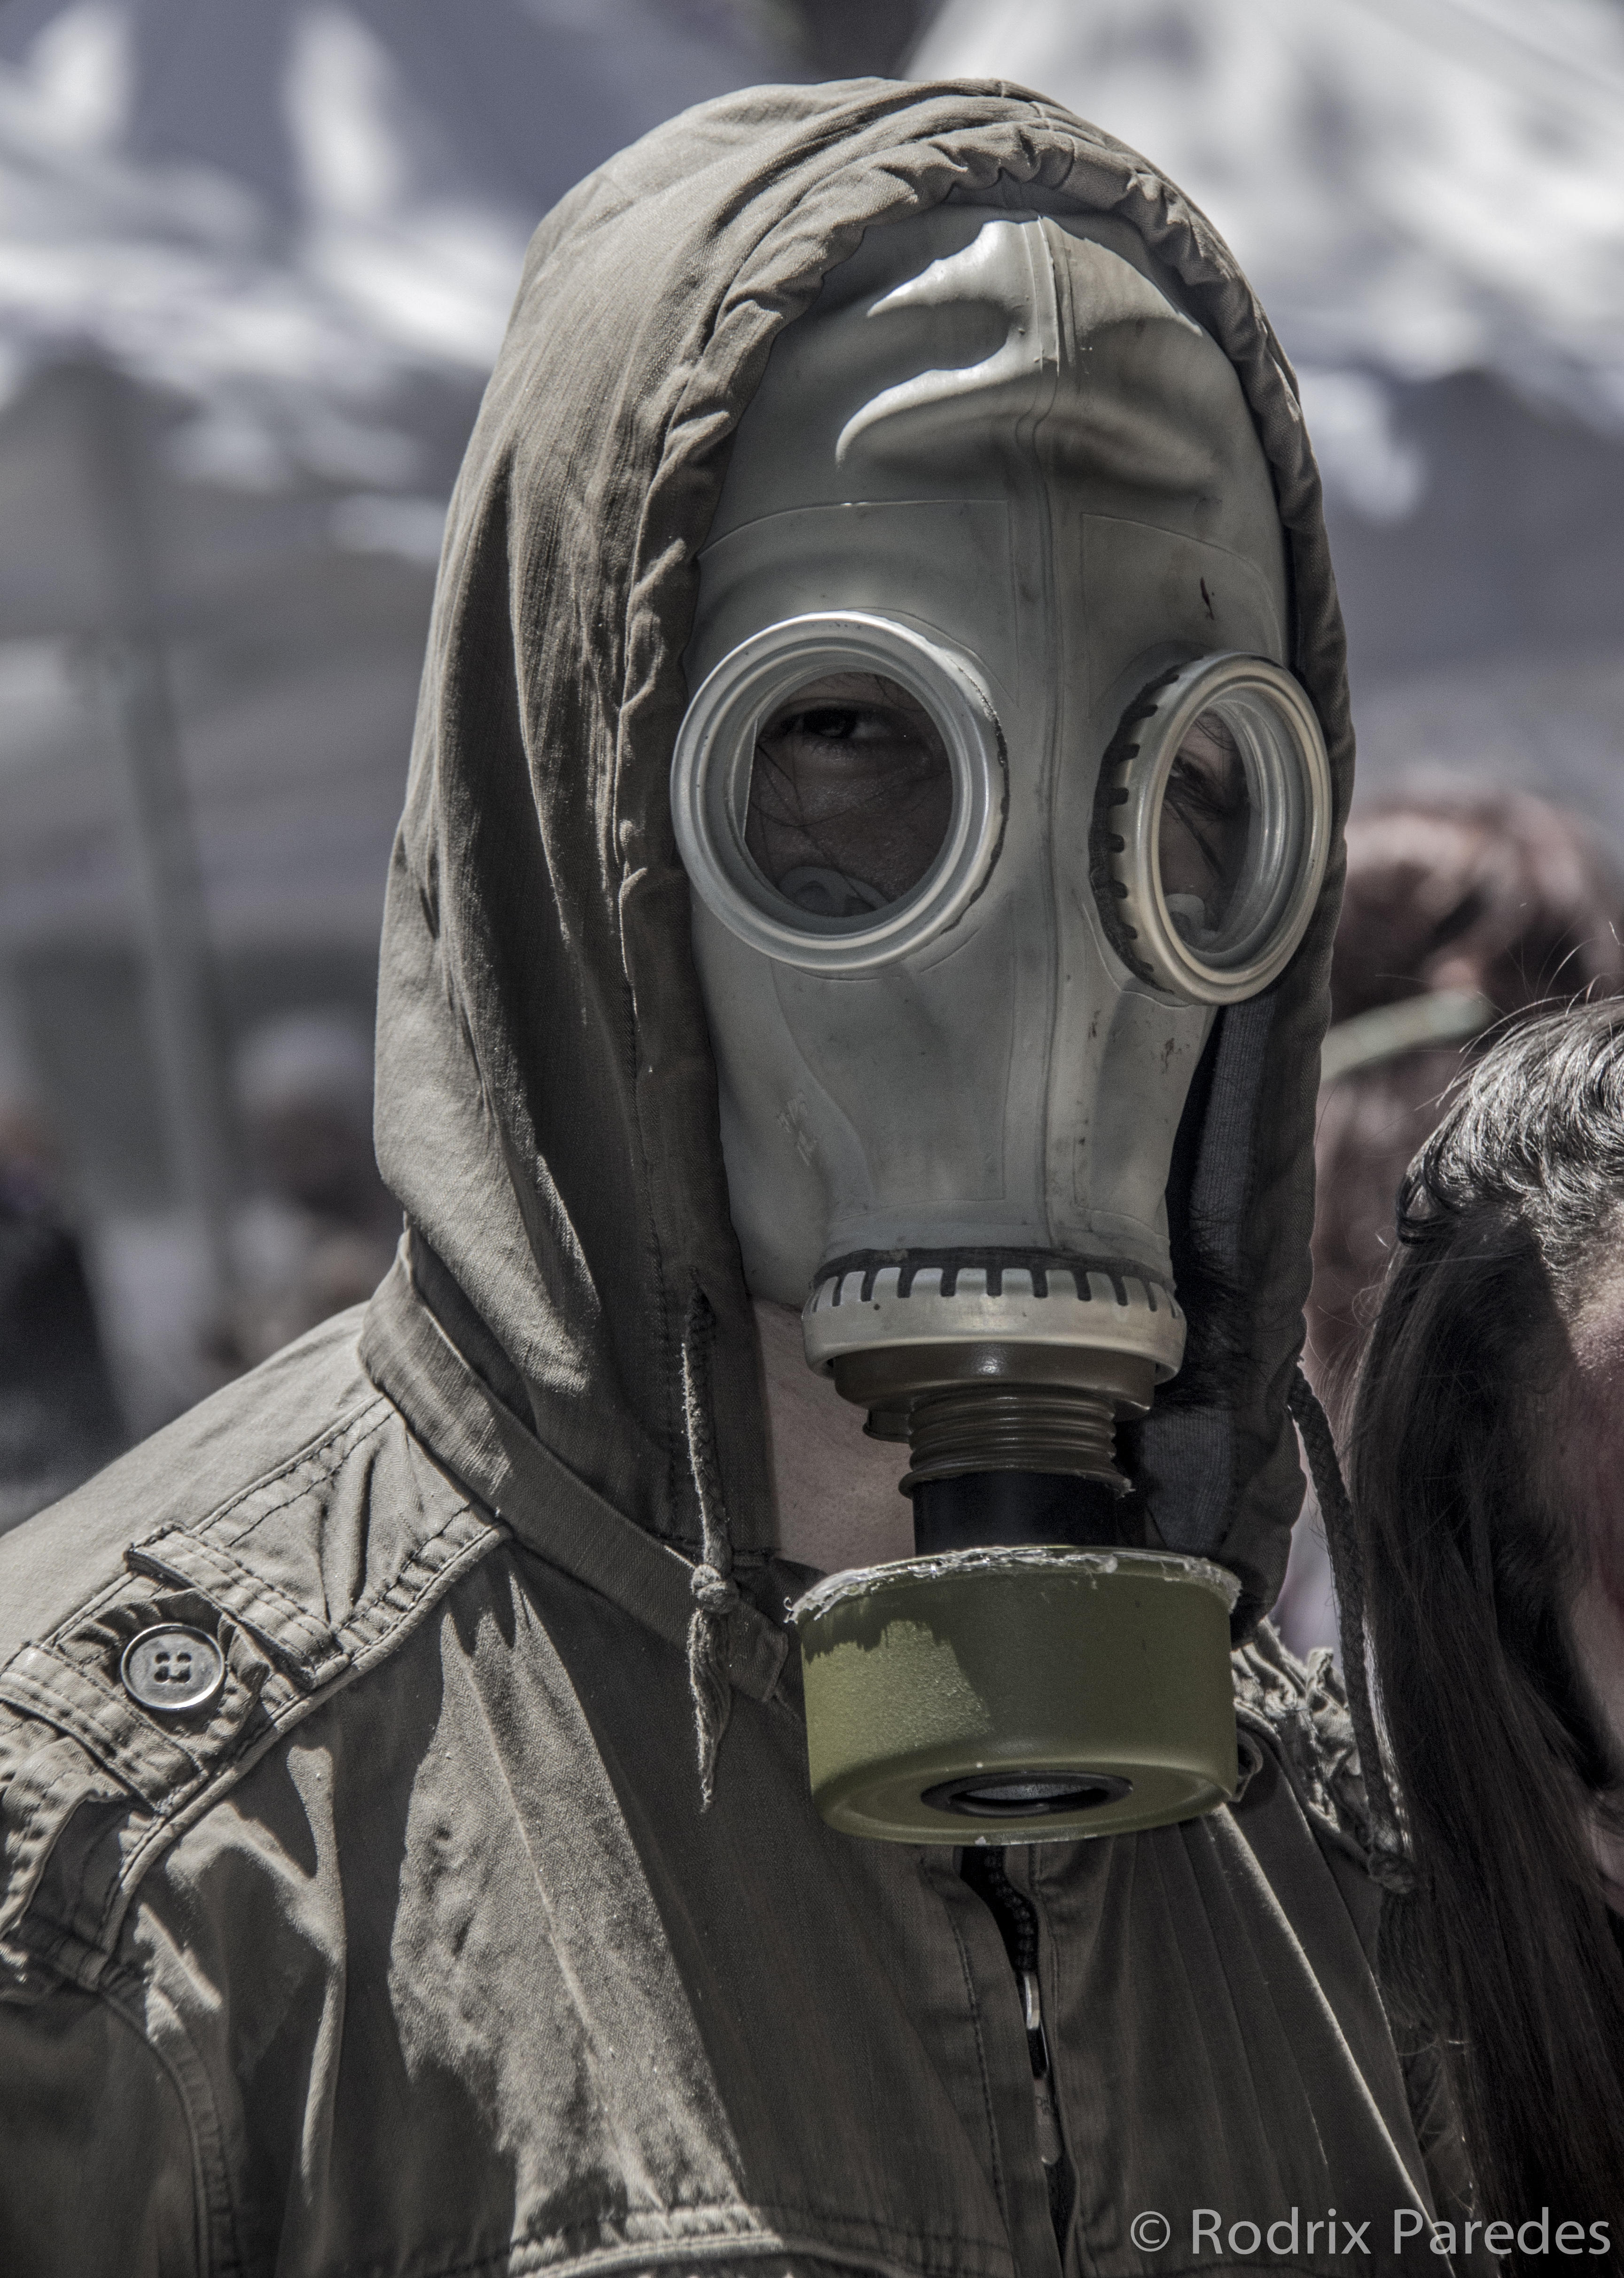
photo, clothing, headgear, mask, zombie, gas mask, foto, argentina, costume, rodrigoparedes, buenosaires, ar, 160378, www160378com, info160378com, zombiewalkbuenosaires, canon60d, zombiewalk2014, personal protective equipment